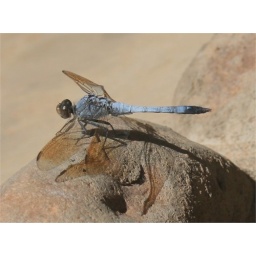
This dragonfly was flying around a fish pond in Leigh Creek in the north of South Australia